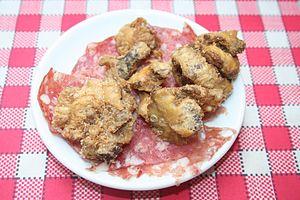
spécialités de Lyon
Les grattons sont des aliments composés de tissus adipeux de porc, d'oie, de poulet ou de canard, confits dans leur graisse, utilisés dans de nombreuses traditions culinaires dans le monde : en Thaïlande, khaep mu, thaï : แคบหมู, /kʰɛ́p mǔː/ ; aux Philippines, chicharon ; au Vietnam, tóp mỡ ; aux États-Unis, pork rinds, parfois cracklings ; au Canada, scrunchions ; au Mexique, chicharrón ou cuerito ; en Espagne, cortezas de cerdo ou cueritos, quand ils sont sans morceaux de gras, et chicharrones ou torreznos, quand ils en comportent ; aux Pays-Bas et en Belgique, knabbelspek, etc.
La cuisine lyonnaise est une cuisine traditionnelle régionale de la cuisine française. La cuisine lyonnaise, située au carrefour de traditions culinaires régionales, tire depuis des générations le meilleur parti des ressources agricoles des alentours : élevages de la Bresse et du Charolais, gibier de la Dombes, poissons des lacs savoyards, légumes et fruits primeurs de la Drôme, de l'Ardèche et du Forez, vins de Bourgogne, du Beaujolais et de la vallée du Rhône.